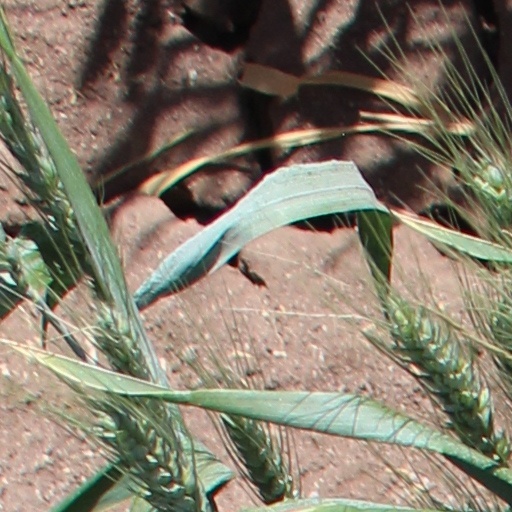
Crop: wheat